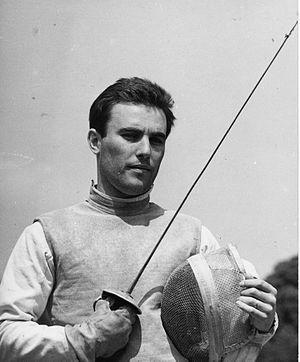
Jenő Kamuti, né le 17 septembre 1937, est un escrimeur hongrois aujourd'hui à la retraite. Membre de l'équipe de Hongrie de fleuret, il fut à plusieurs reprises médaillé d'argent lors des Jeux olympiques.